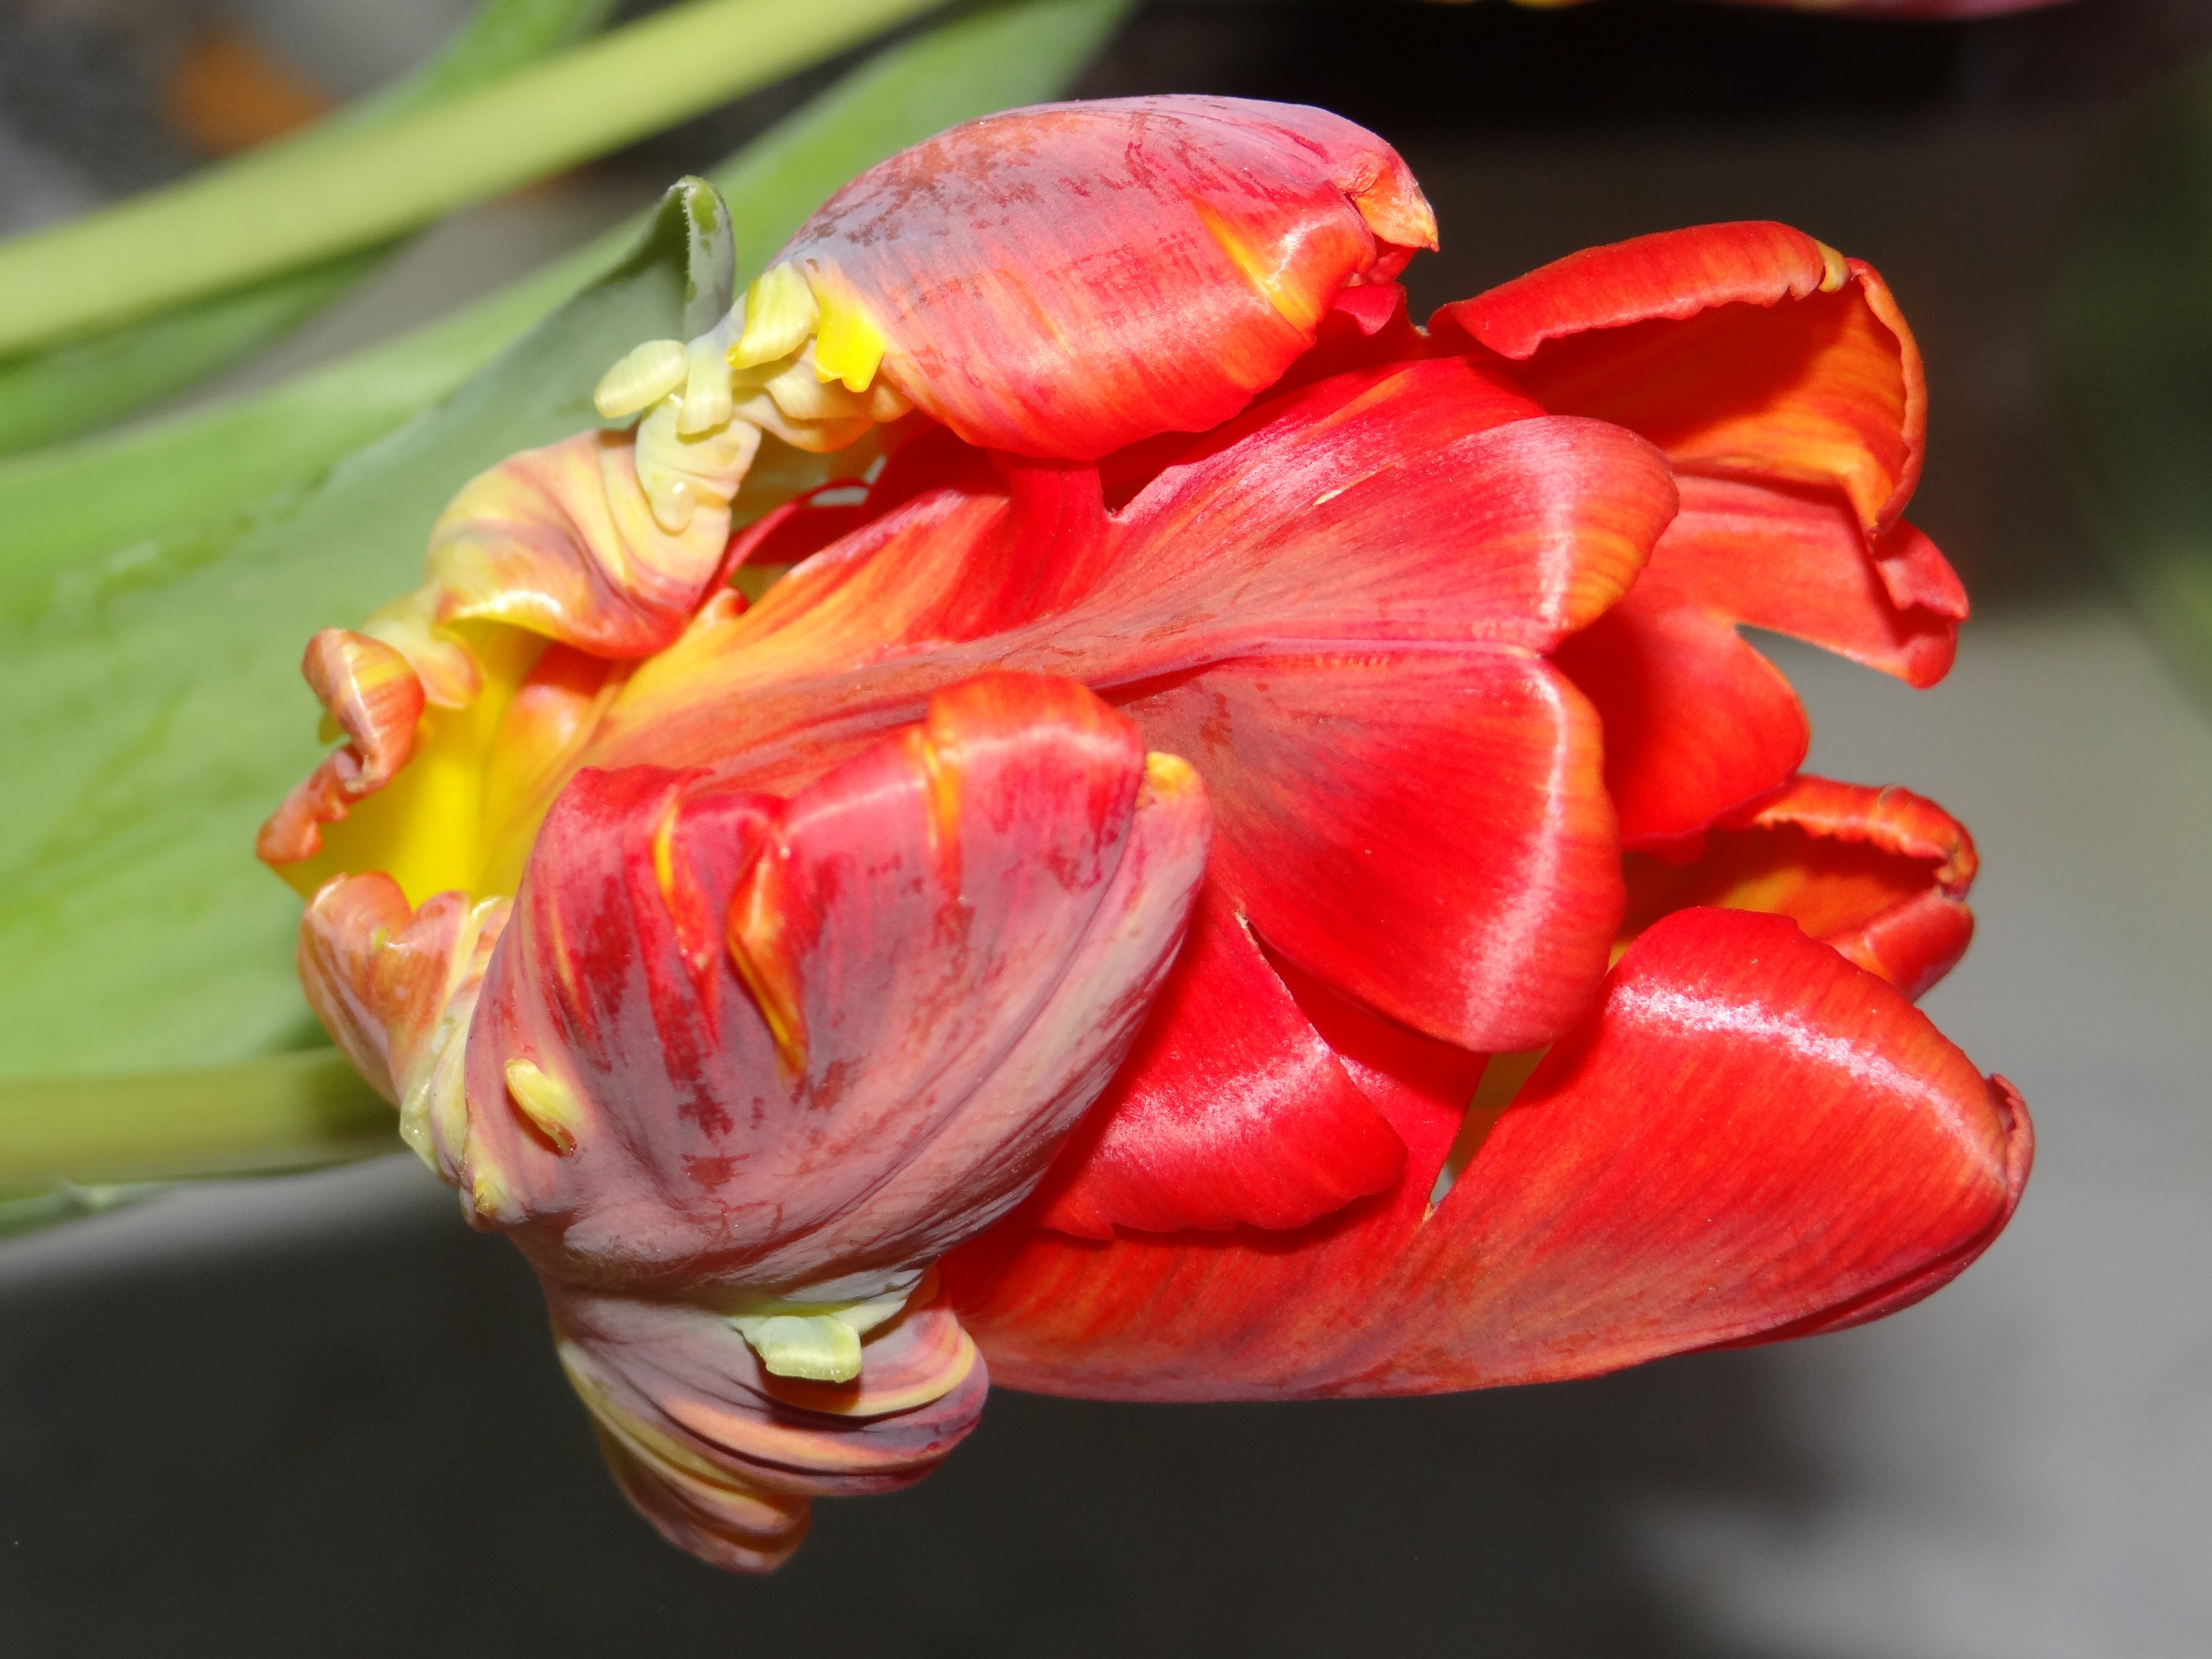
plant, flower, petal, bloom, tulip, spring, red, colorful, flora, flowers, joy, tulips, bud, birthday, macro photography, flowering plant, plant stem, land plant